Alfonsas Eidintas

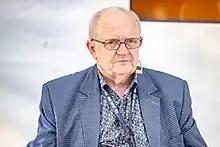
Eidintas in 2023

Alfonsas Eidintas (born 4 January 1952 in Vaiguva, Kelmė District Municipality, Lithuania) is a historian, diplomat and novelist. He was Lithuania's ambassador to various countries.